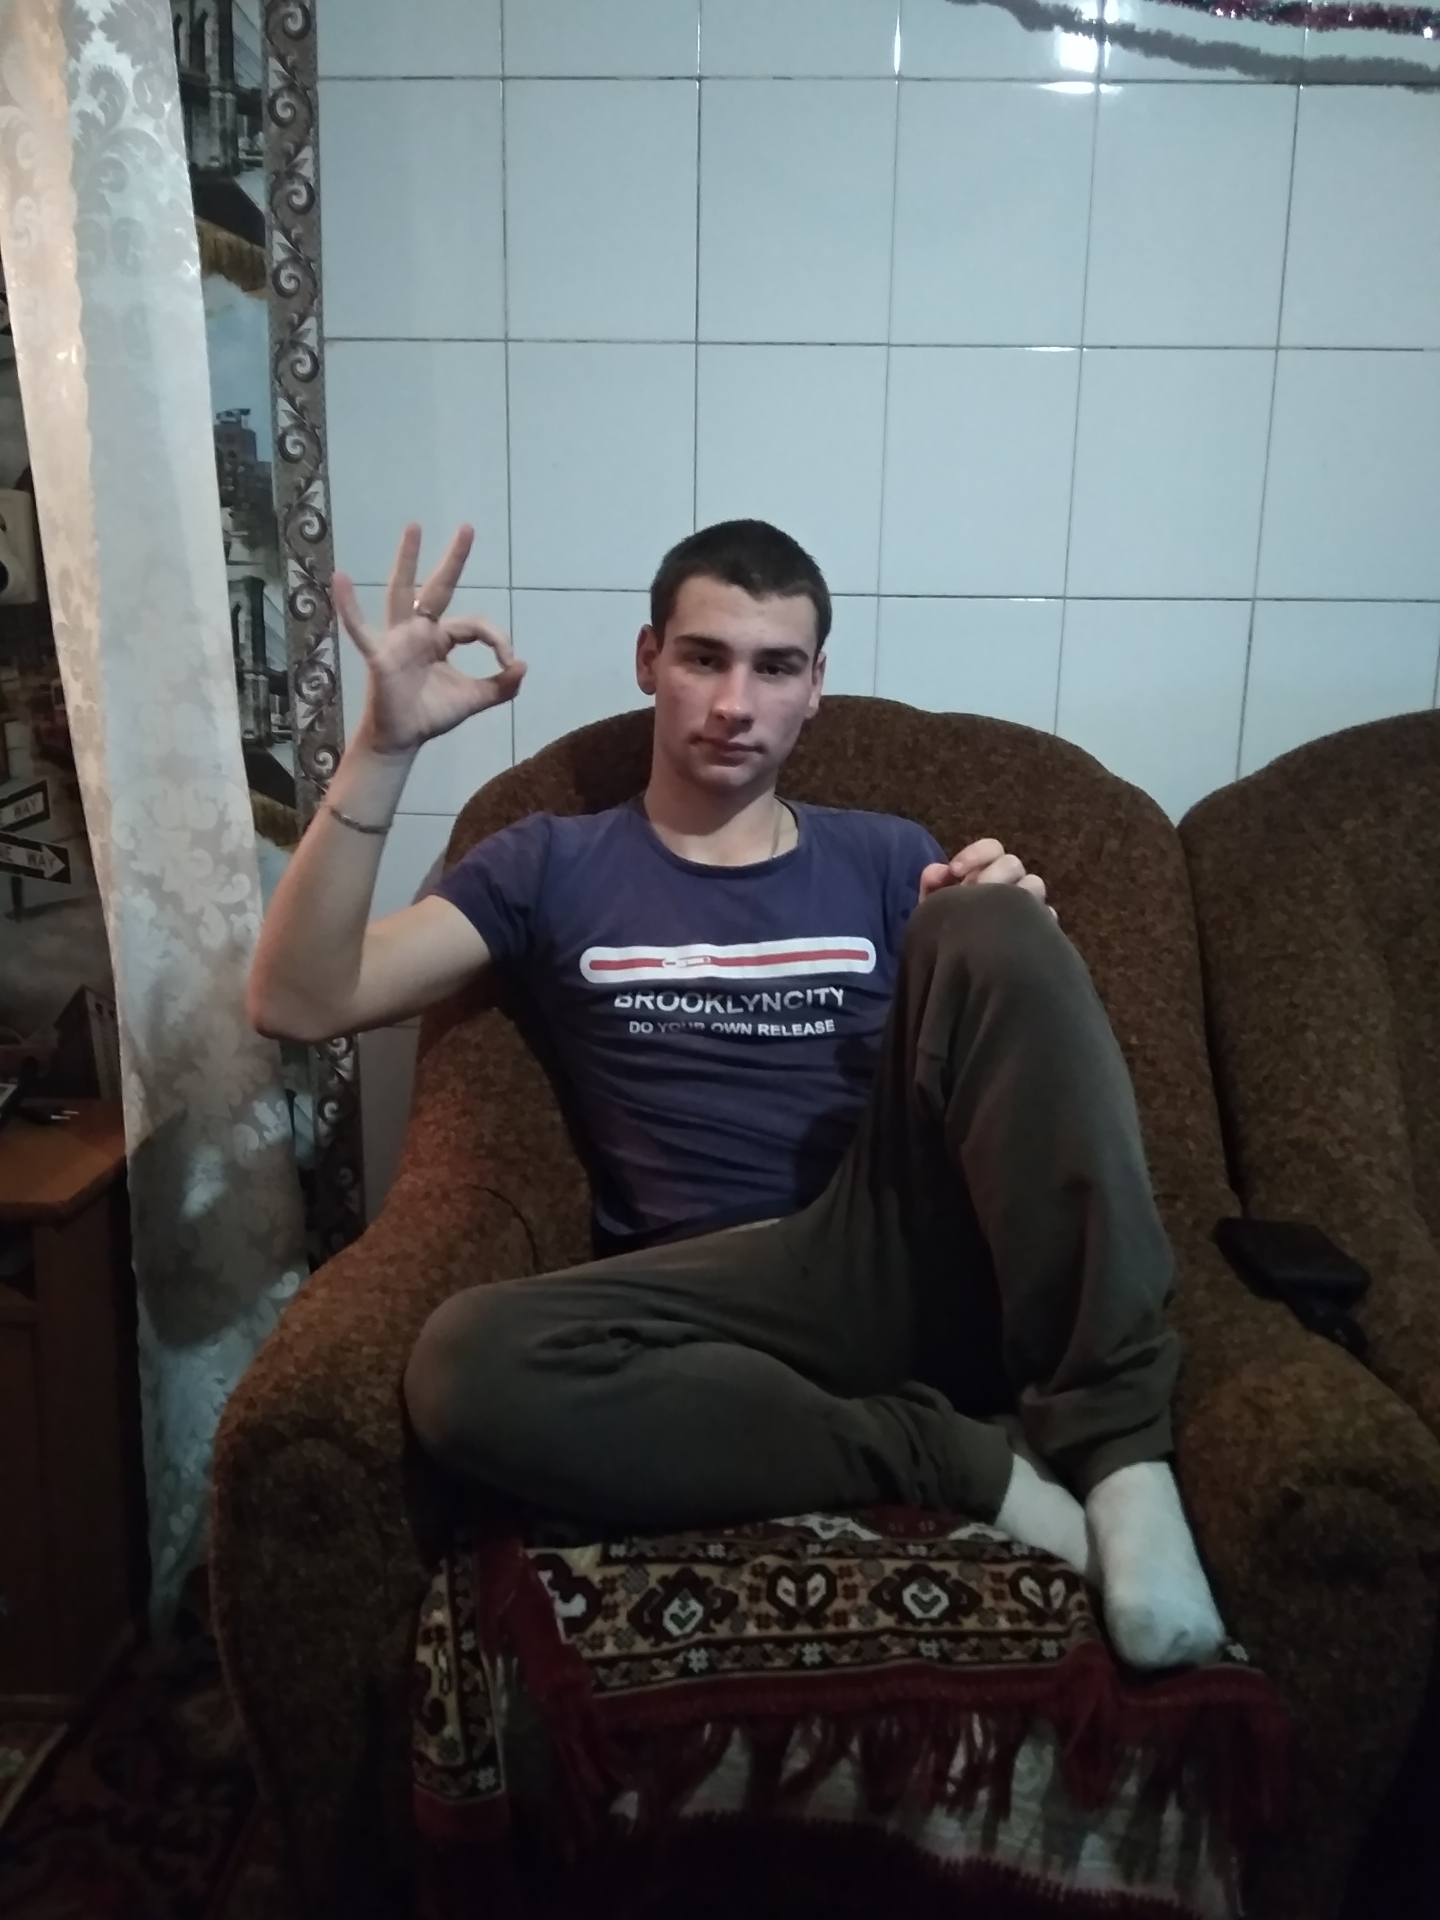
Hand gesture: ok